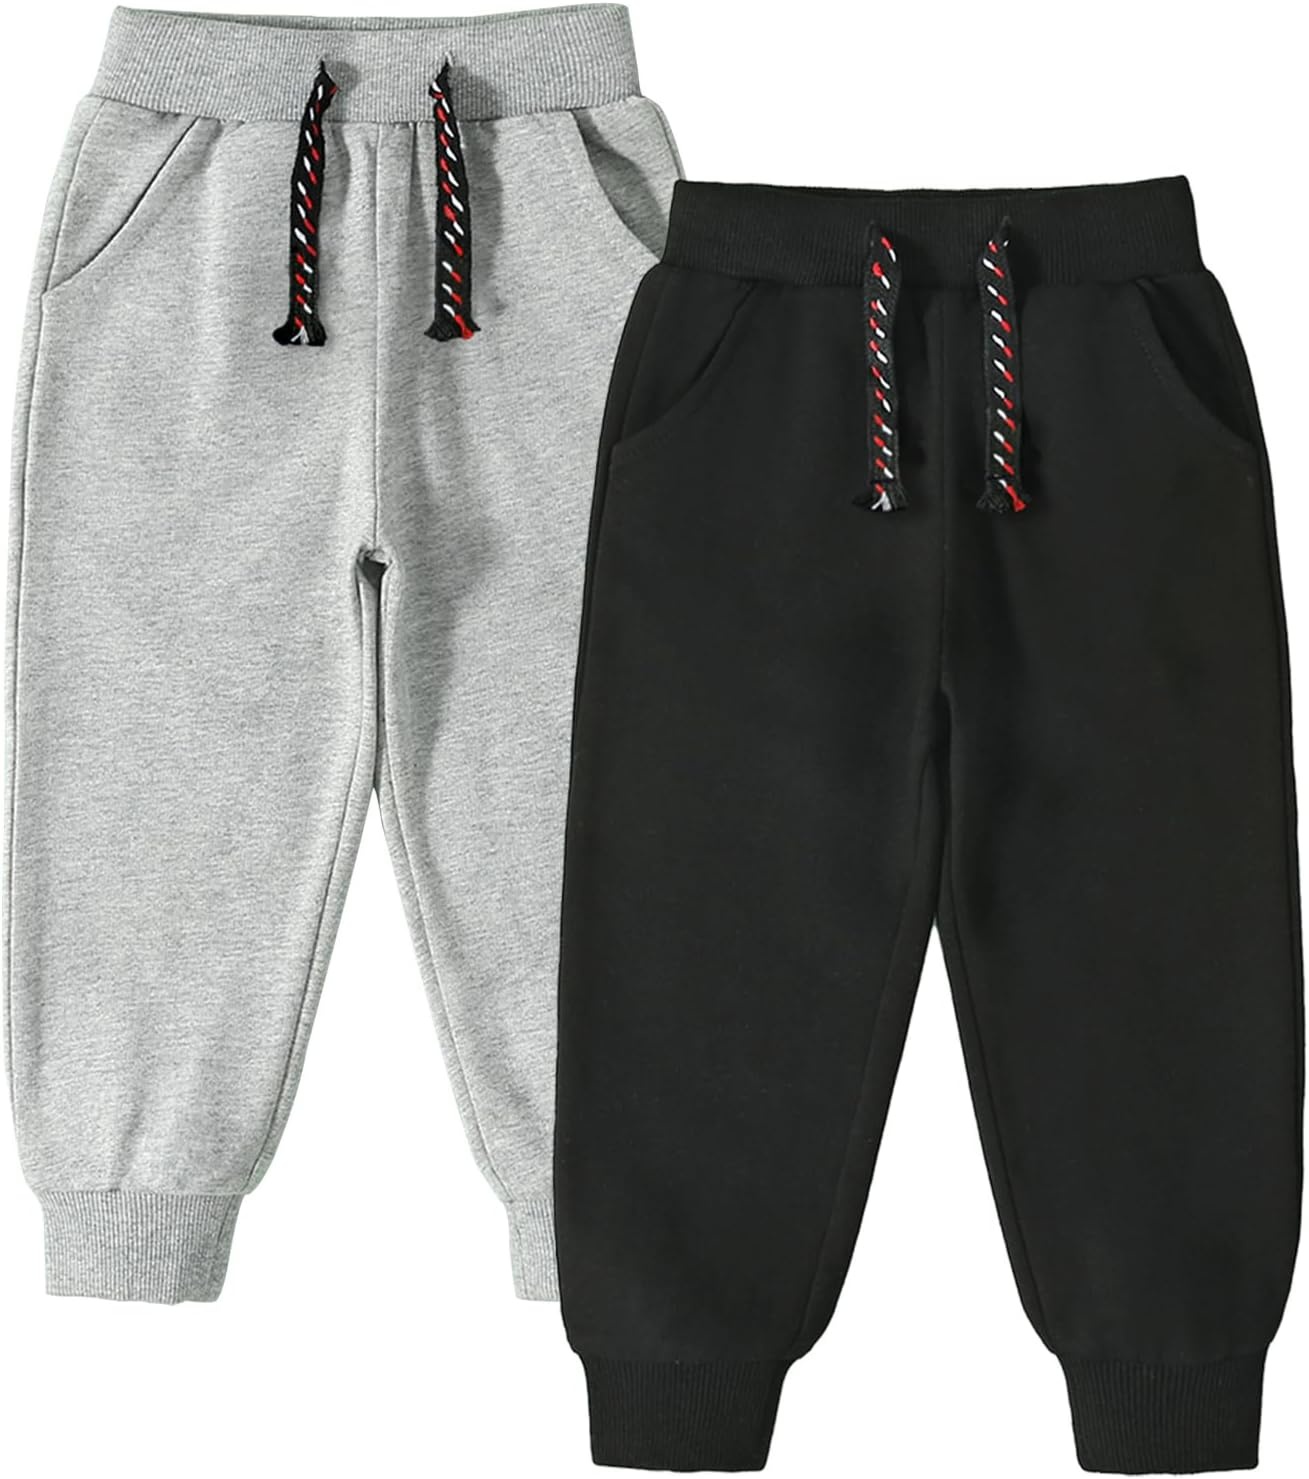
Bumeex Baby and Toddler Boys' 2-Pack Pull on French Terry Pants 1-7Y
Overview Fabric type : 100% Cotton Care instructions : Machine Wash Origin : Imported Closure type : Pull On About this item Boys pants are made from premium 100% cotton, ensuring that your child stays comfortable and cool throughout the day. The breathable fabric is perfect for all seasons. Boy's jogger features an elastic waistband with a functional drawstring for a customizable fit. These boy clothes are the ideal choice for school uniforms. Their clean and simple design makes them a great addition to any school outfit, and the durable construction ensures they can handle the rigors of daily wear. Kids pants are built to last. They are not only durable but also stylish, so your child will look great while staying comfortable. Boys cotton sweatpant are perfect for spring,autumn, winter. A ideal gift for toddler and kids.
Brand: Bumeex
Category: Apparel & Accessories > Clothing > Baby & Toddler Clothing > Baby & Toddler Bottoms > Joggers